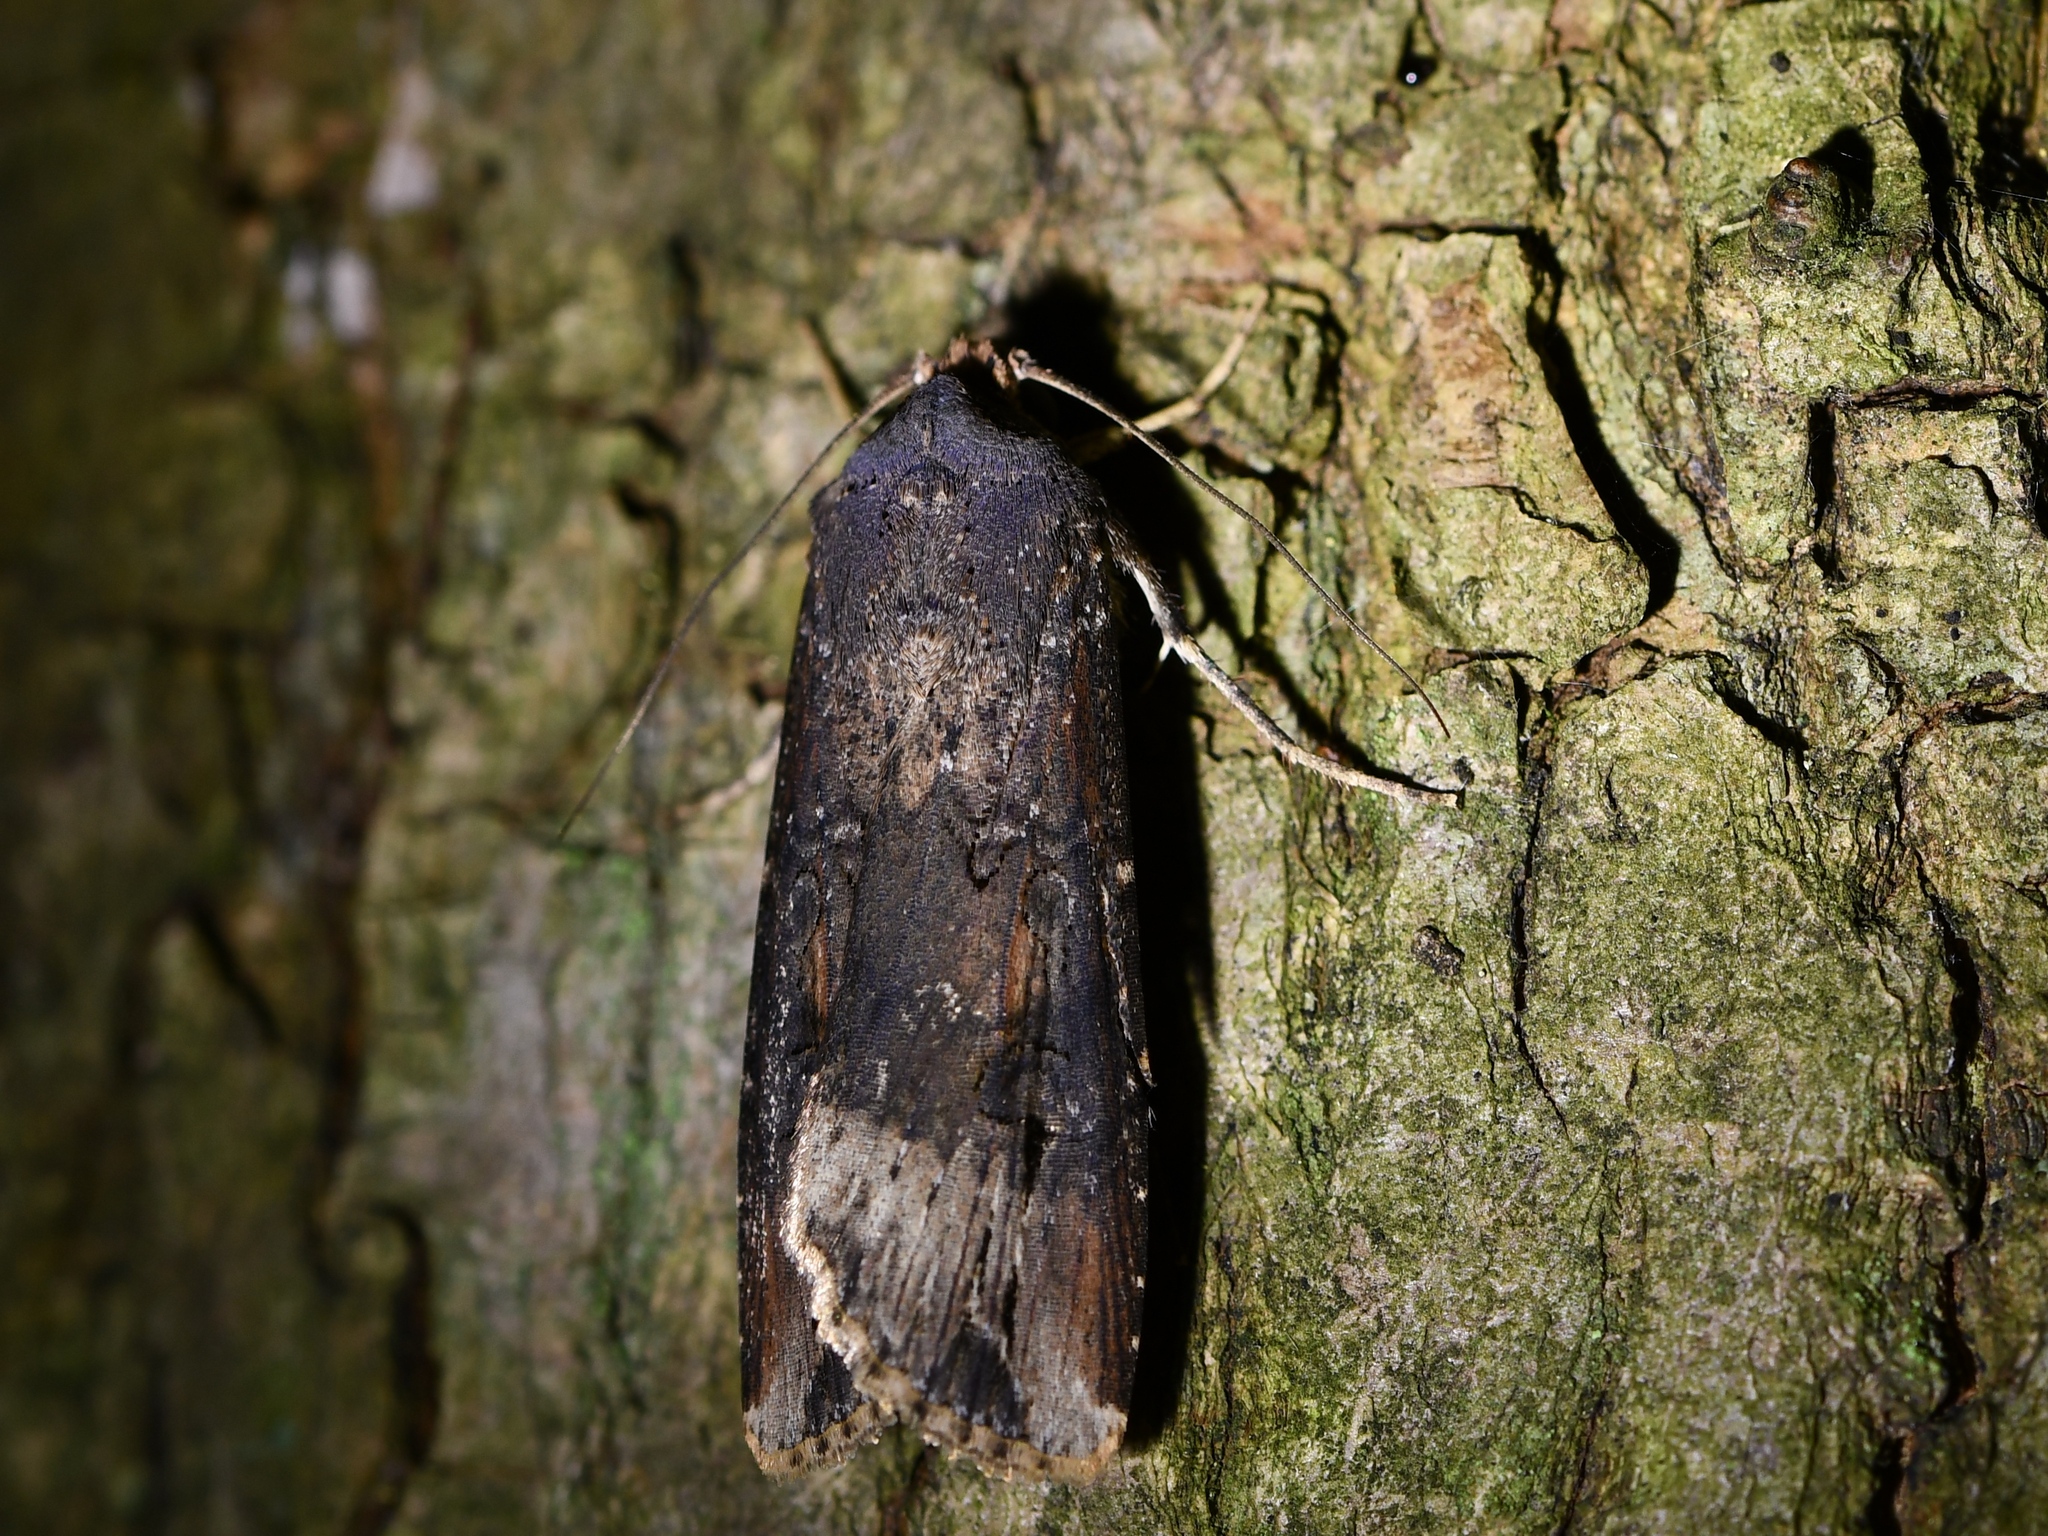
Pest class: cutworms